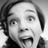
Emotion: surprise